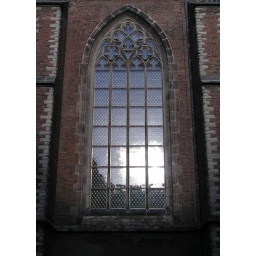
This window belongs to a church called 'Hooglandse Kerk' in the city of Leiden (where I'm currently studying Egyptology).